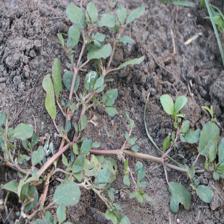
Label: BroadLeafWeed